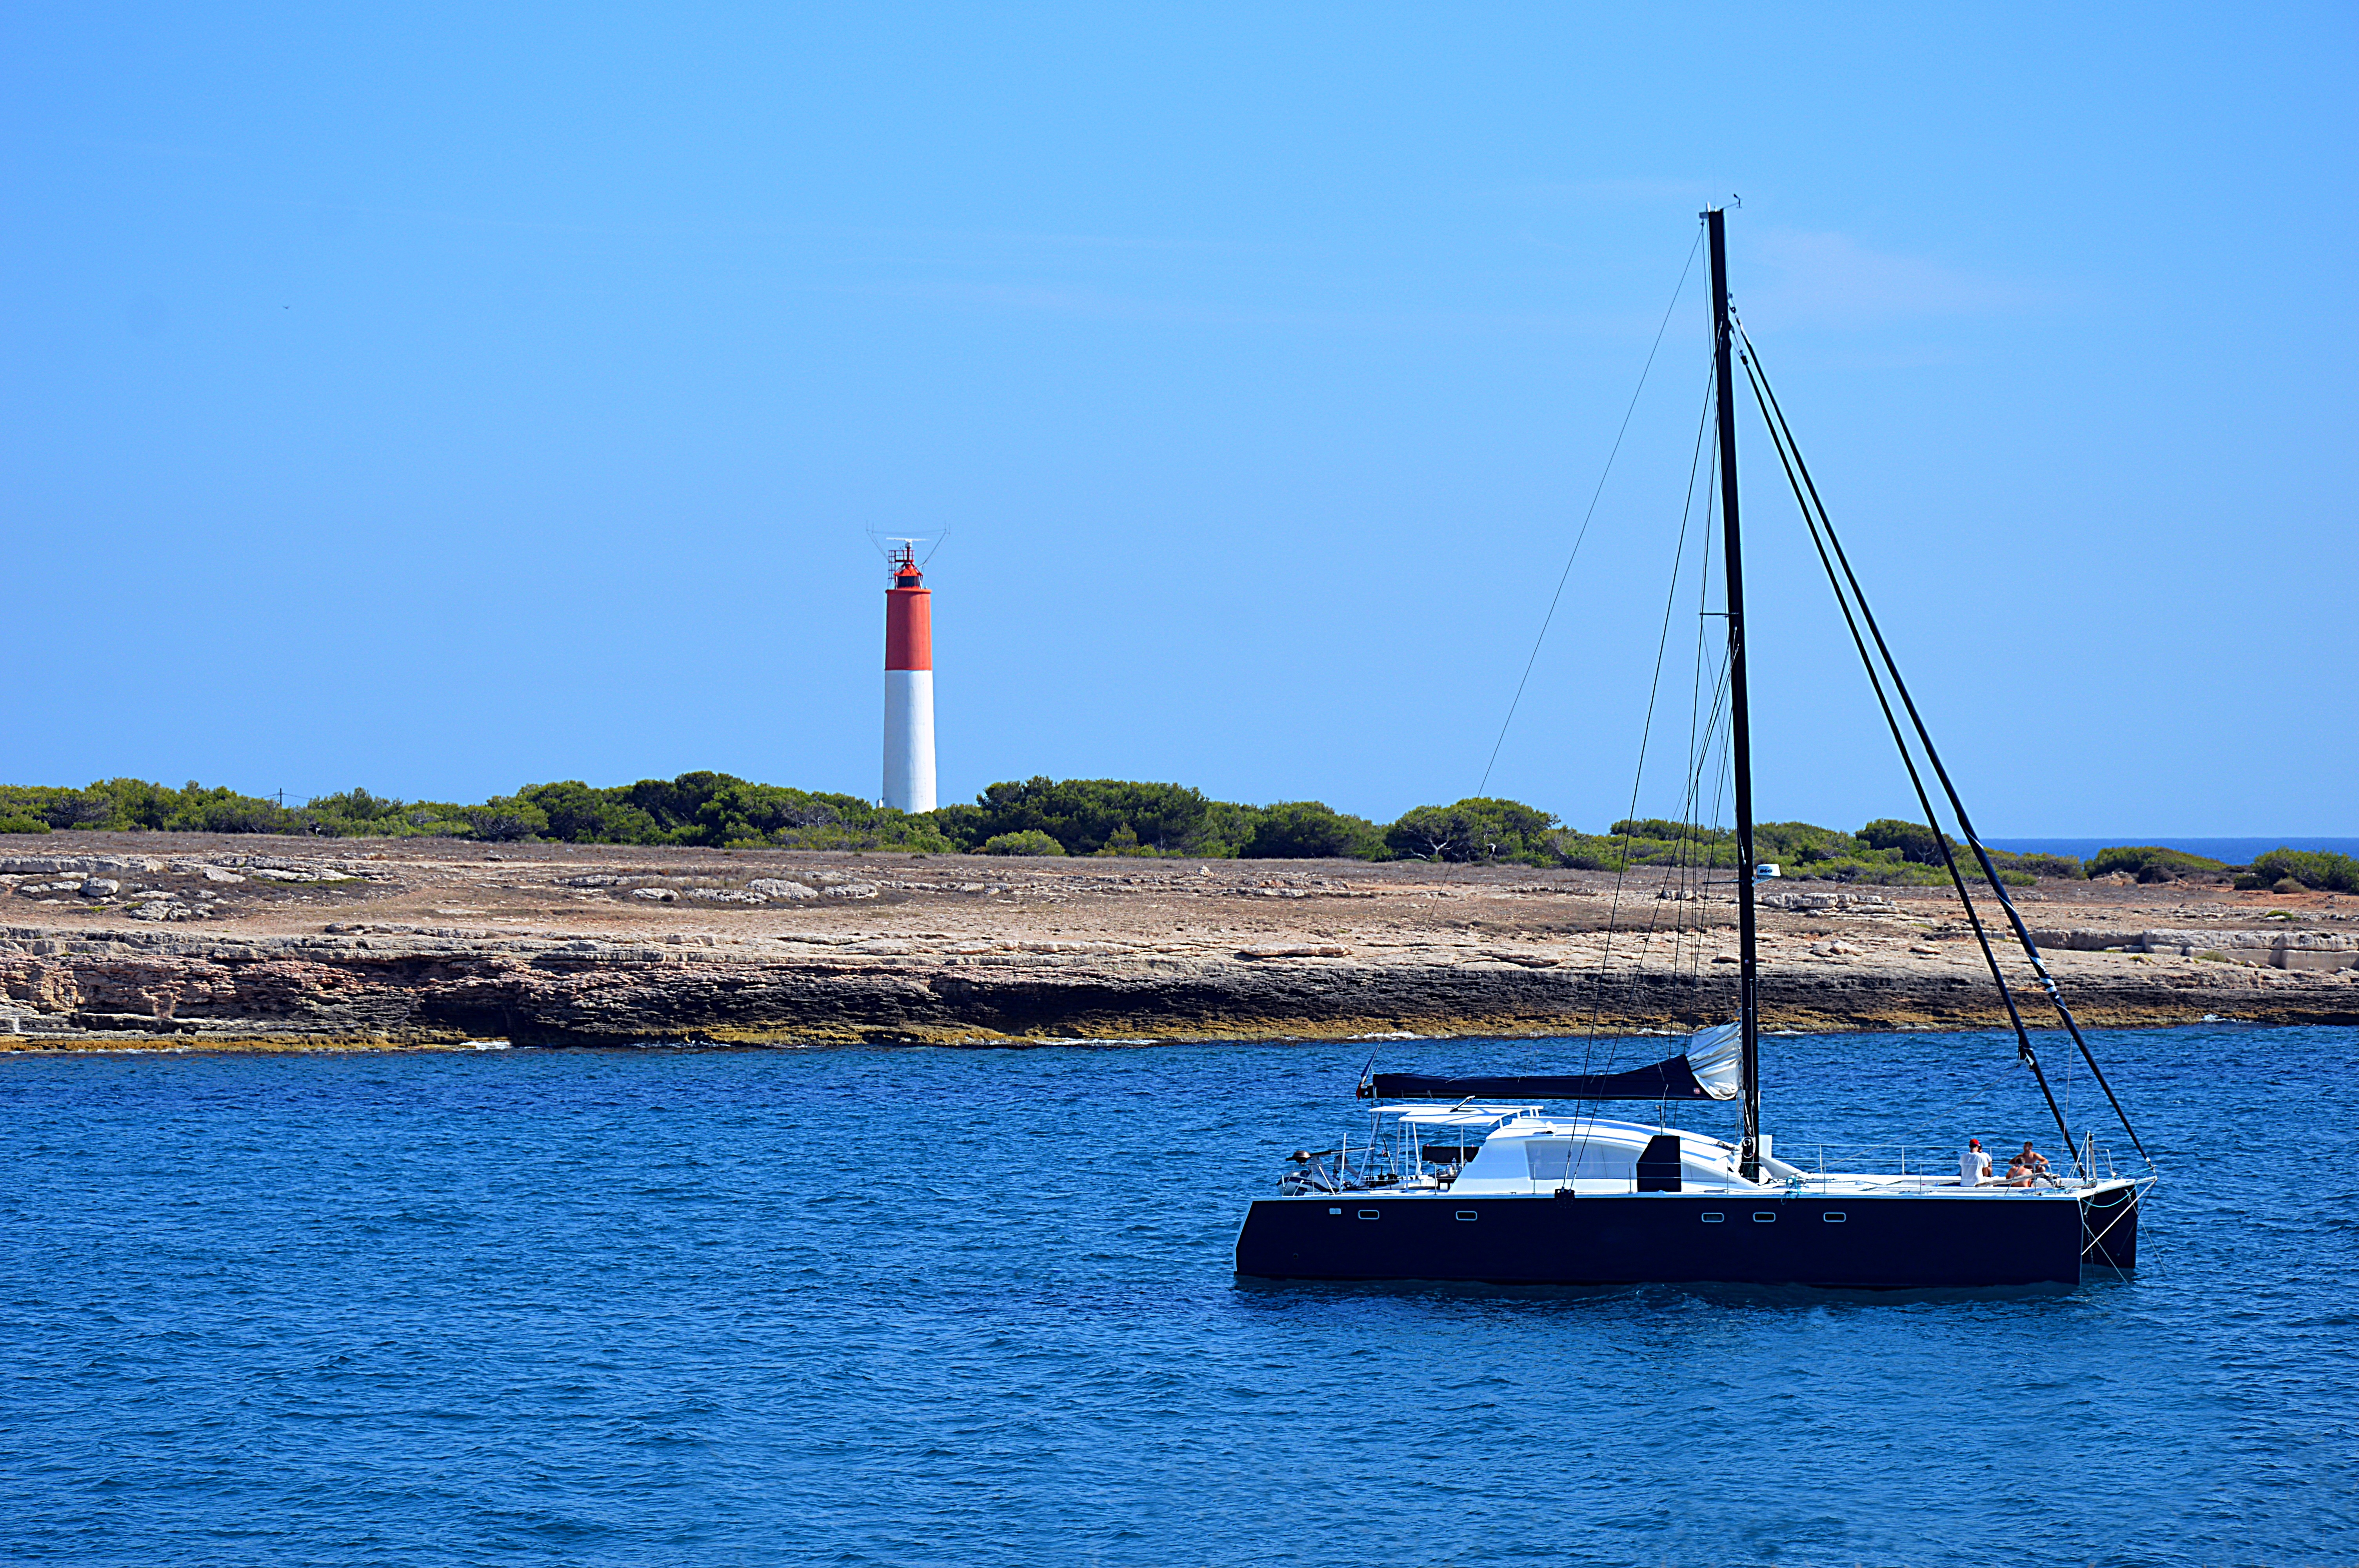
sea, coast, ocean, boat, wind, ship, france, mediterranean, vehicle, mast, sailing, bay, harbor, blue, sailboat, boating, sail, watercraft, catamaran, beach crown, anse du verdon